Démosthenes Magalhães

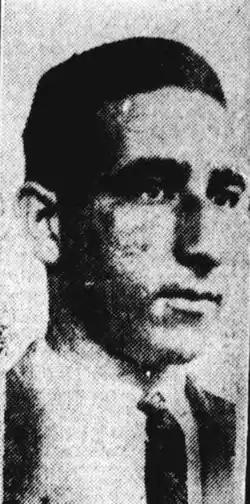

Démosthenes Magalhães, in Brazil better known as Démosthenes and in Italy as Demostene Bertini (born 17 November 1909, date of death unknown), was a Brazilian association football player. He was born in Rio de Janeiro.